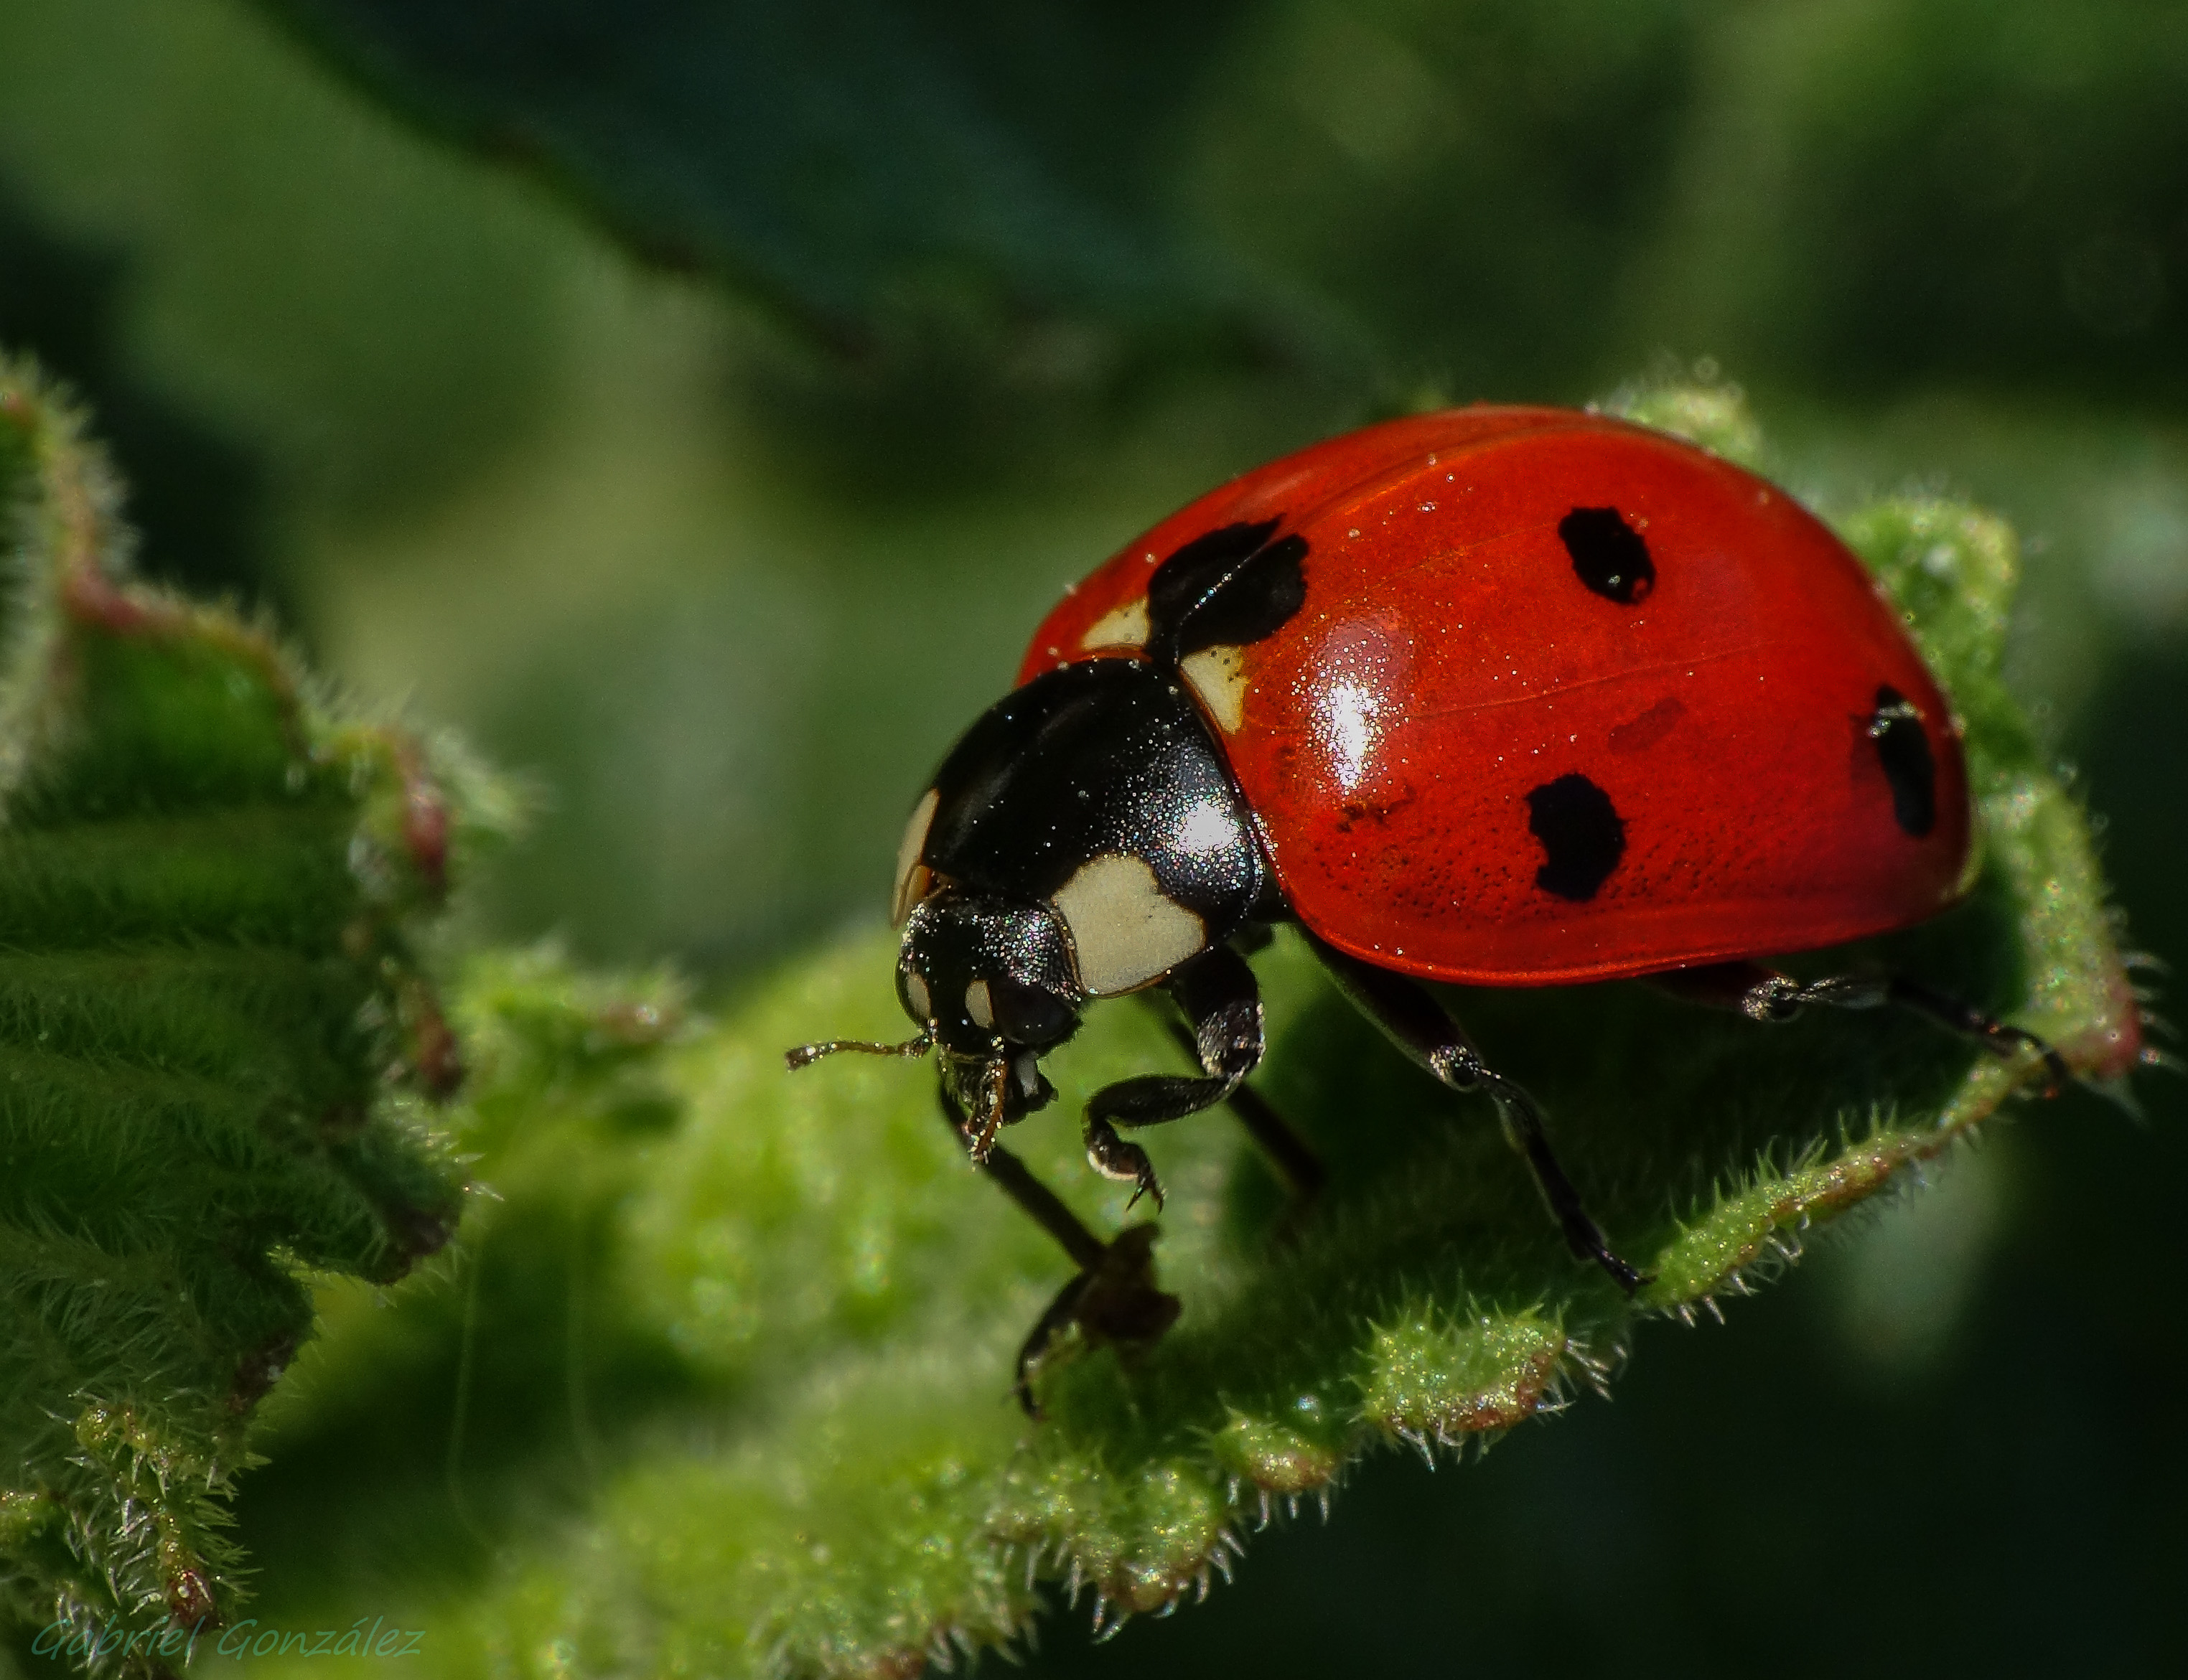
nature, photography, flower, green, red, insect, macro, ladybug, fauna, ladybird, invertebrate, close up, animals, naturaleza, beetle, mariquita, ggl1, gaby1, xovesphoto, animales, sonyrx10, rx10, gphoto, gabrielcorua, xelodegalicia, raynox250, xoanias, macro photography, arthropod, leaf beetle